Ini Kamoze

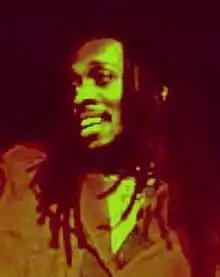
Ini Kamoze in 1998

Ini Kamoze (born Cecil Campbell; 9 October 1957) is a Jamaican reggae singer who began his career in the early 1980s and rose to prominence in 1994 with the signature song "Here Comes the Hotstepper". The single topped the US "Billboard" Hot 100 as well as charts in Denmark and New Zealand, reaching No. 4 on the UK Singles Chart.